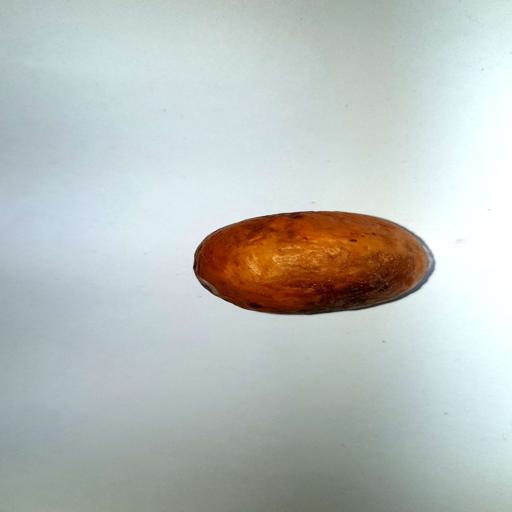
Label: bruised